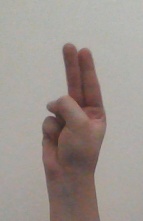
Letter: taa